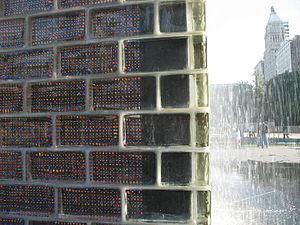
La Crown Fountain est une œuvre d'art urbain interactive et une sculpture numérique implantée au milieu du Millennium Park dans le secteur communautaire du Loop à Chicago. Conçue et réalisée par l'artiste catalan Jaume Plensa, elle a été inaugurée en juillet 2004.